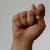
The image shows a hand gesture representing the letter 'T' in Indian Sign Language.